List of dams and reservoirs in Sri Lanka

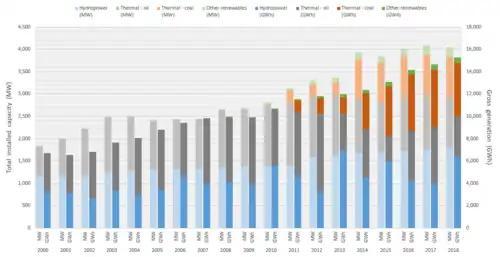
Hydroelectricity accounts for nearly half of the installed power capacity of Sri Lanka.

The following page lists most dams in Sri Lanka. Most of these dams are governed by the Mahaweli Authority, while the Ceylon Electricity Board operates dams used for hydroelectric power generation. Hydroelectric dams, including small hydros, account for nearly half of the installed power capacity of Sri Lanka.